Sevilla FC

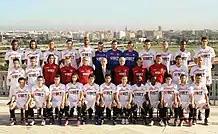
The squad in 2010

In the summer of 2008, before Jiménez's debut season as first-team manager, Dani Alves and Seydou Keita were both sold to Barcelona, while Christian Poulsen left for Juventus. Sevilla finished third in La Liga with a club record-equalling 21 victories and a club record number of away victories.